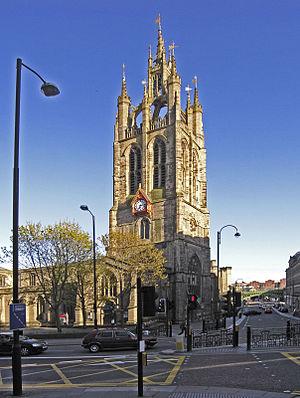
Le diocèse de Newcastle est un diocèse anglican de la Province d'York qui s'étend sur le comté historique de Northumberland. Son siège est la Cathédrale Saint-Nicolas de Newcastle-upon-Tyne.